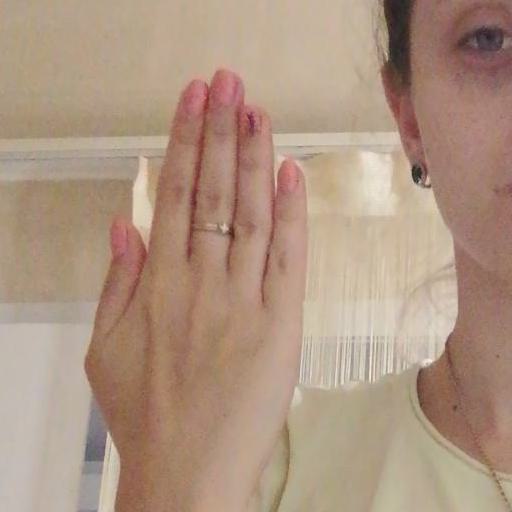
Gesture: stop_inverted